Peñamiller Municipality

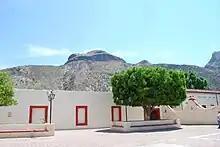
El Picacho, as seen from the parish church atrium

The town of Peñamiller is the local governing authority for over 160 communities, which together make up a territory of 694.902 km2. The municipality borders the municipalities of Pinal de Amoles, Tolimán and Cadereyta de Montes on the south and east sides and with the municipalities of Xichú, Atarjea, and Catarina of the state of Guanajuato on the north and west sides. The municipality's government has one municipal president, and nine officials called regidors.